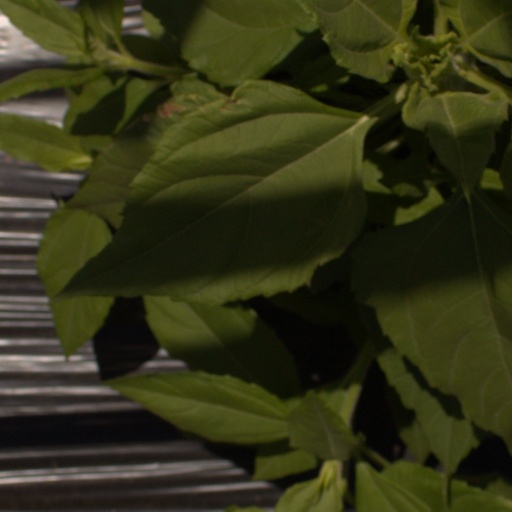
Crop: Jerusalem artichoke